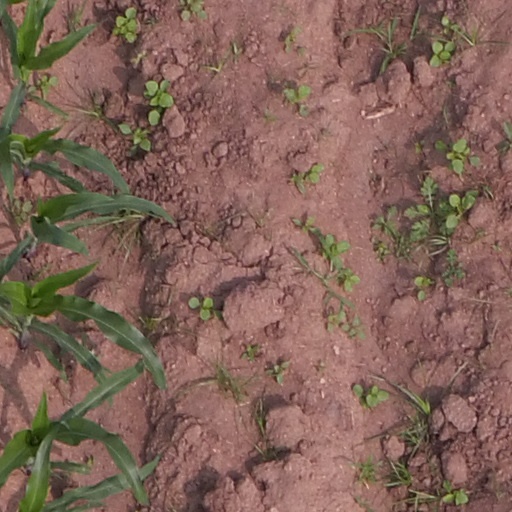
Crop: maize; corn